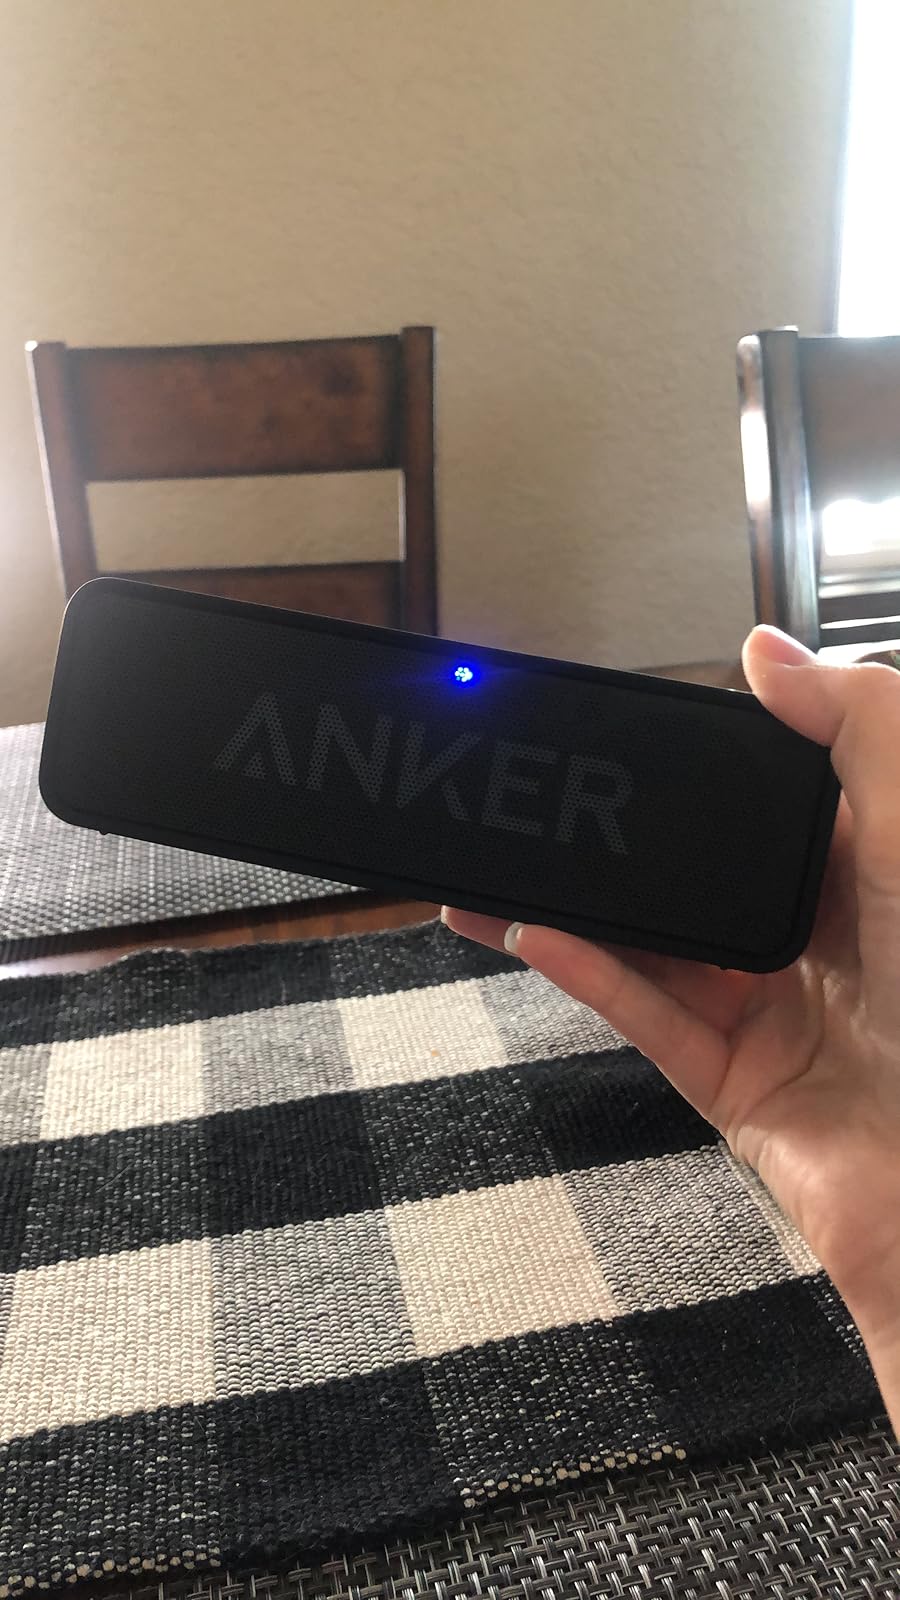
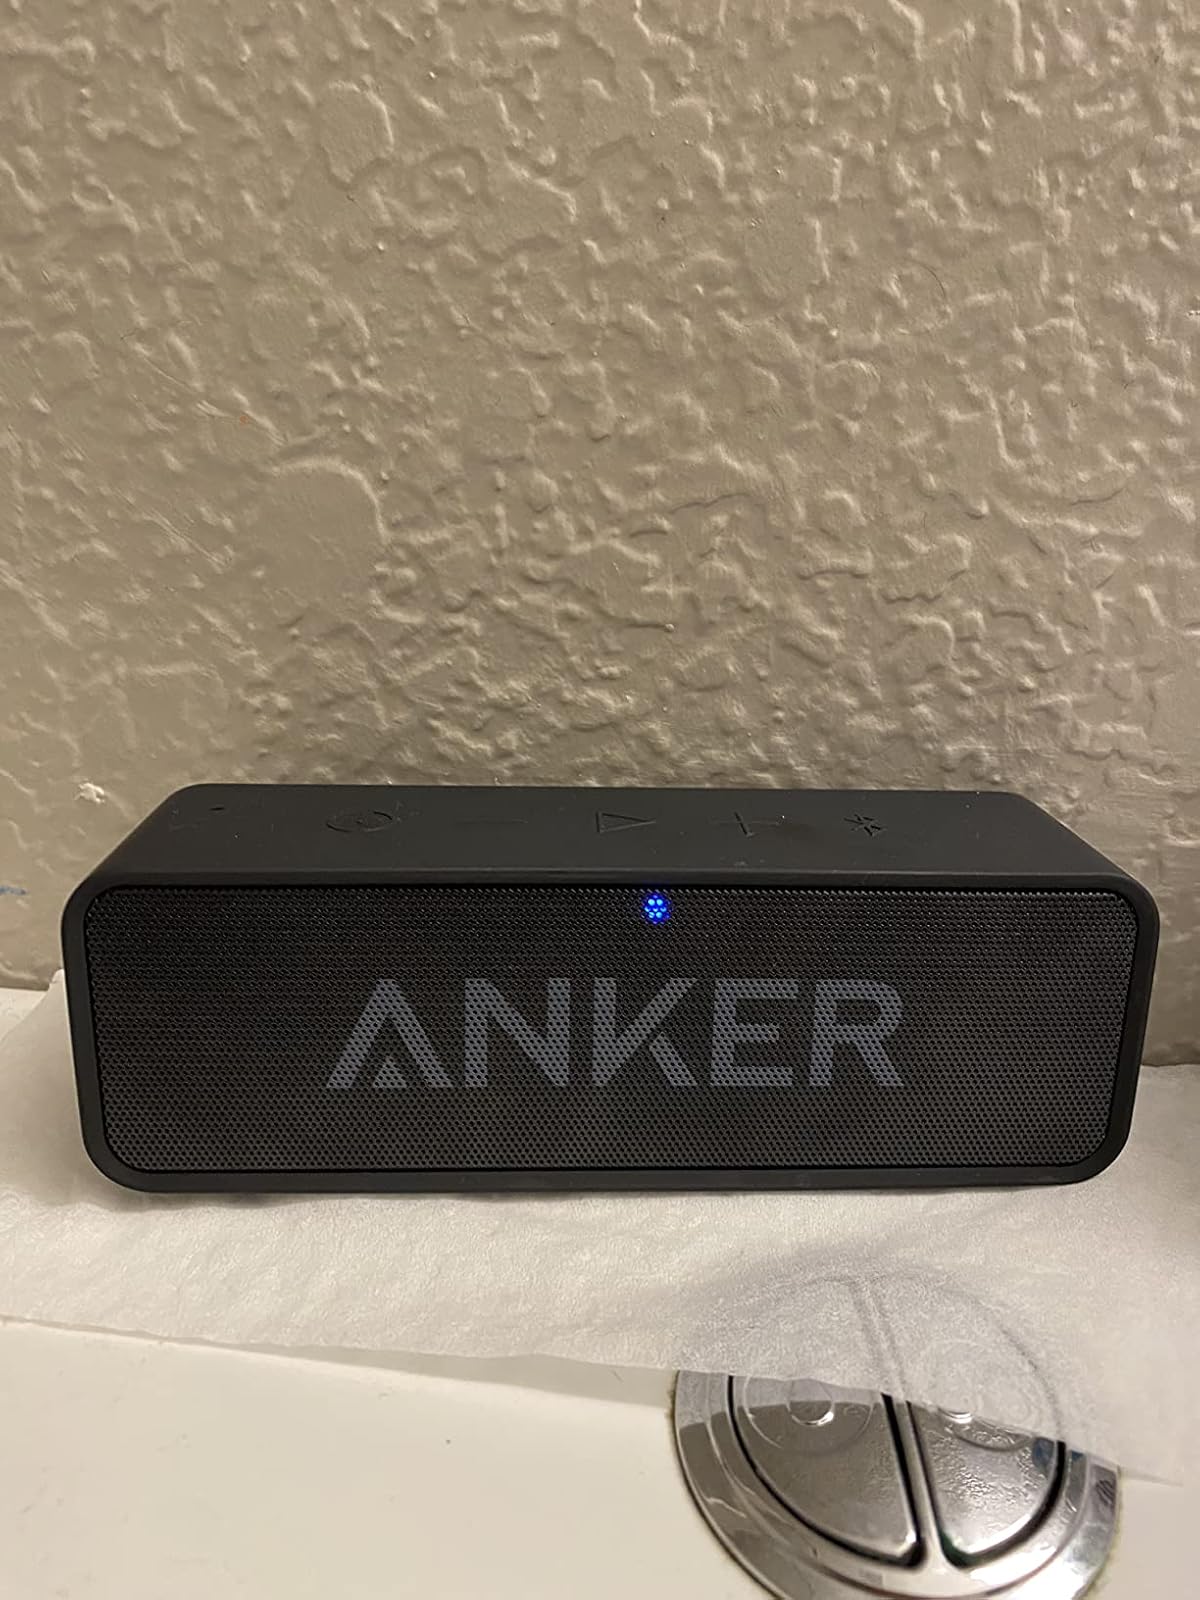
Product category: speaker
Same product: yes